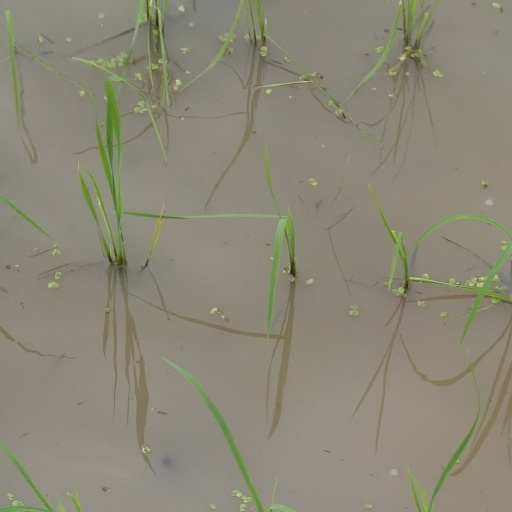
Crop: rice